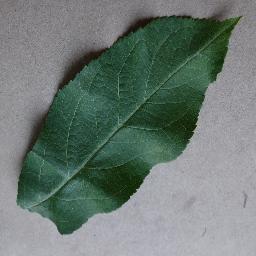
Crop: apple
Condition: healthy